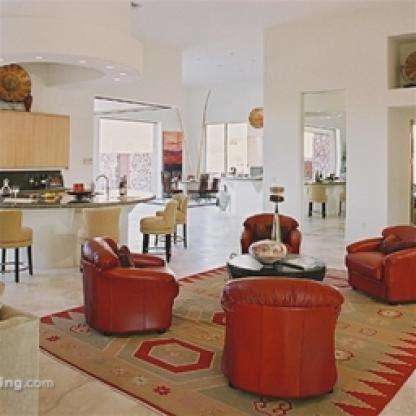
Scene: Indoor